Kainuu people

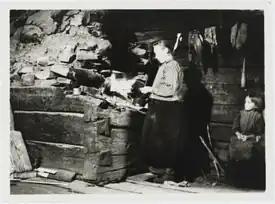
The stone oven of a log house in Kuhmo, 1930s.

In the 19th century, the tar industry became incredibly important for the people of Kainuu, as Kainuu was the center of the industry in Finland. Although a bit of Kainuu folk poetry had already been collected in the 18th century, the popularity of national romanticism in the 19th century brought further attention to Kainuu. This included collecting folk poetry of pagan origin that had survived in oral tradition, such as spells and tales involving mythological figures like Väinämöinen and Lemminkäinen.